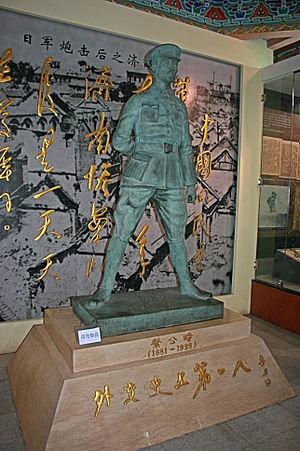
Cai Gongshi, né le 1ᵉʳ mai 1881 et exécuté à l'âge de 47 ans le 3 mai 1928 à Jinan en Chine, est un émissaire du Kuomintang qui fut tué par des soldats japonais durant l'incident de Jinan. Selon des sources chinoises, les Japonais lui auraient cassé la jambe, brisé les dents, coupé la langue et abattu. Les seize autres membres de son équipe de négociateurs furent également mutilés et tués le même jour.